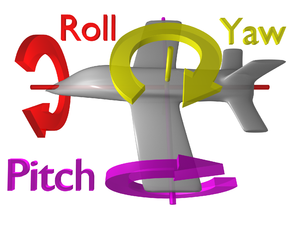
Aerodynamik / Historie
Beskrivelse af "3-aksesystemet".
Aerodynamik er en gren af fysikken og beskriver, hvordan luft opfører sig, når de er i bevægelse, og hvordan luften virker på ting, som befinder sig i bevægelse i den. Med hjælp af aerodynamikkens love kan man beregne f.eks., hvor stor løftekraft en flyvinge har, luftmodstanden for en bil, eller hvor krum banen bliver for en skruet bold. Også til beregning af strømningen inde i ventilationsrør etc. anvendes aerodynamikken. Den gren af fysikken, som behandler stillestående luft og andre gasser, kaldes aerostatik.